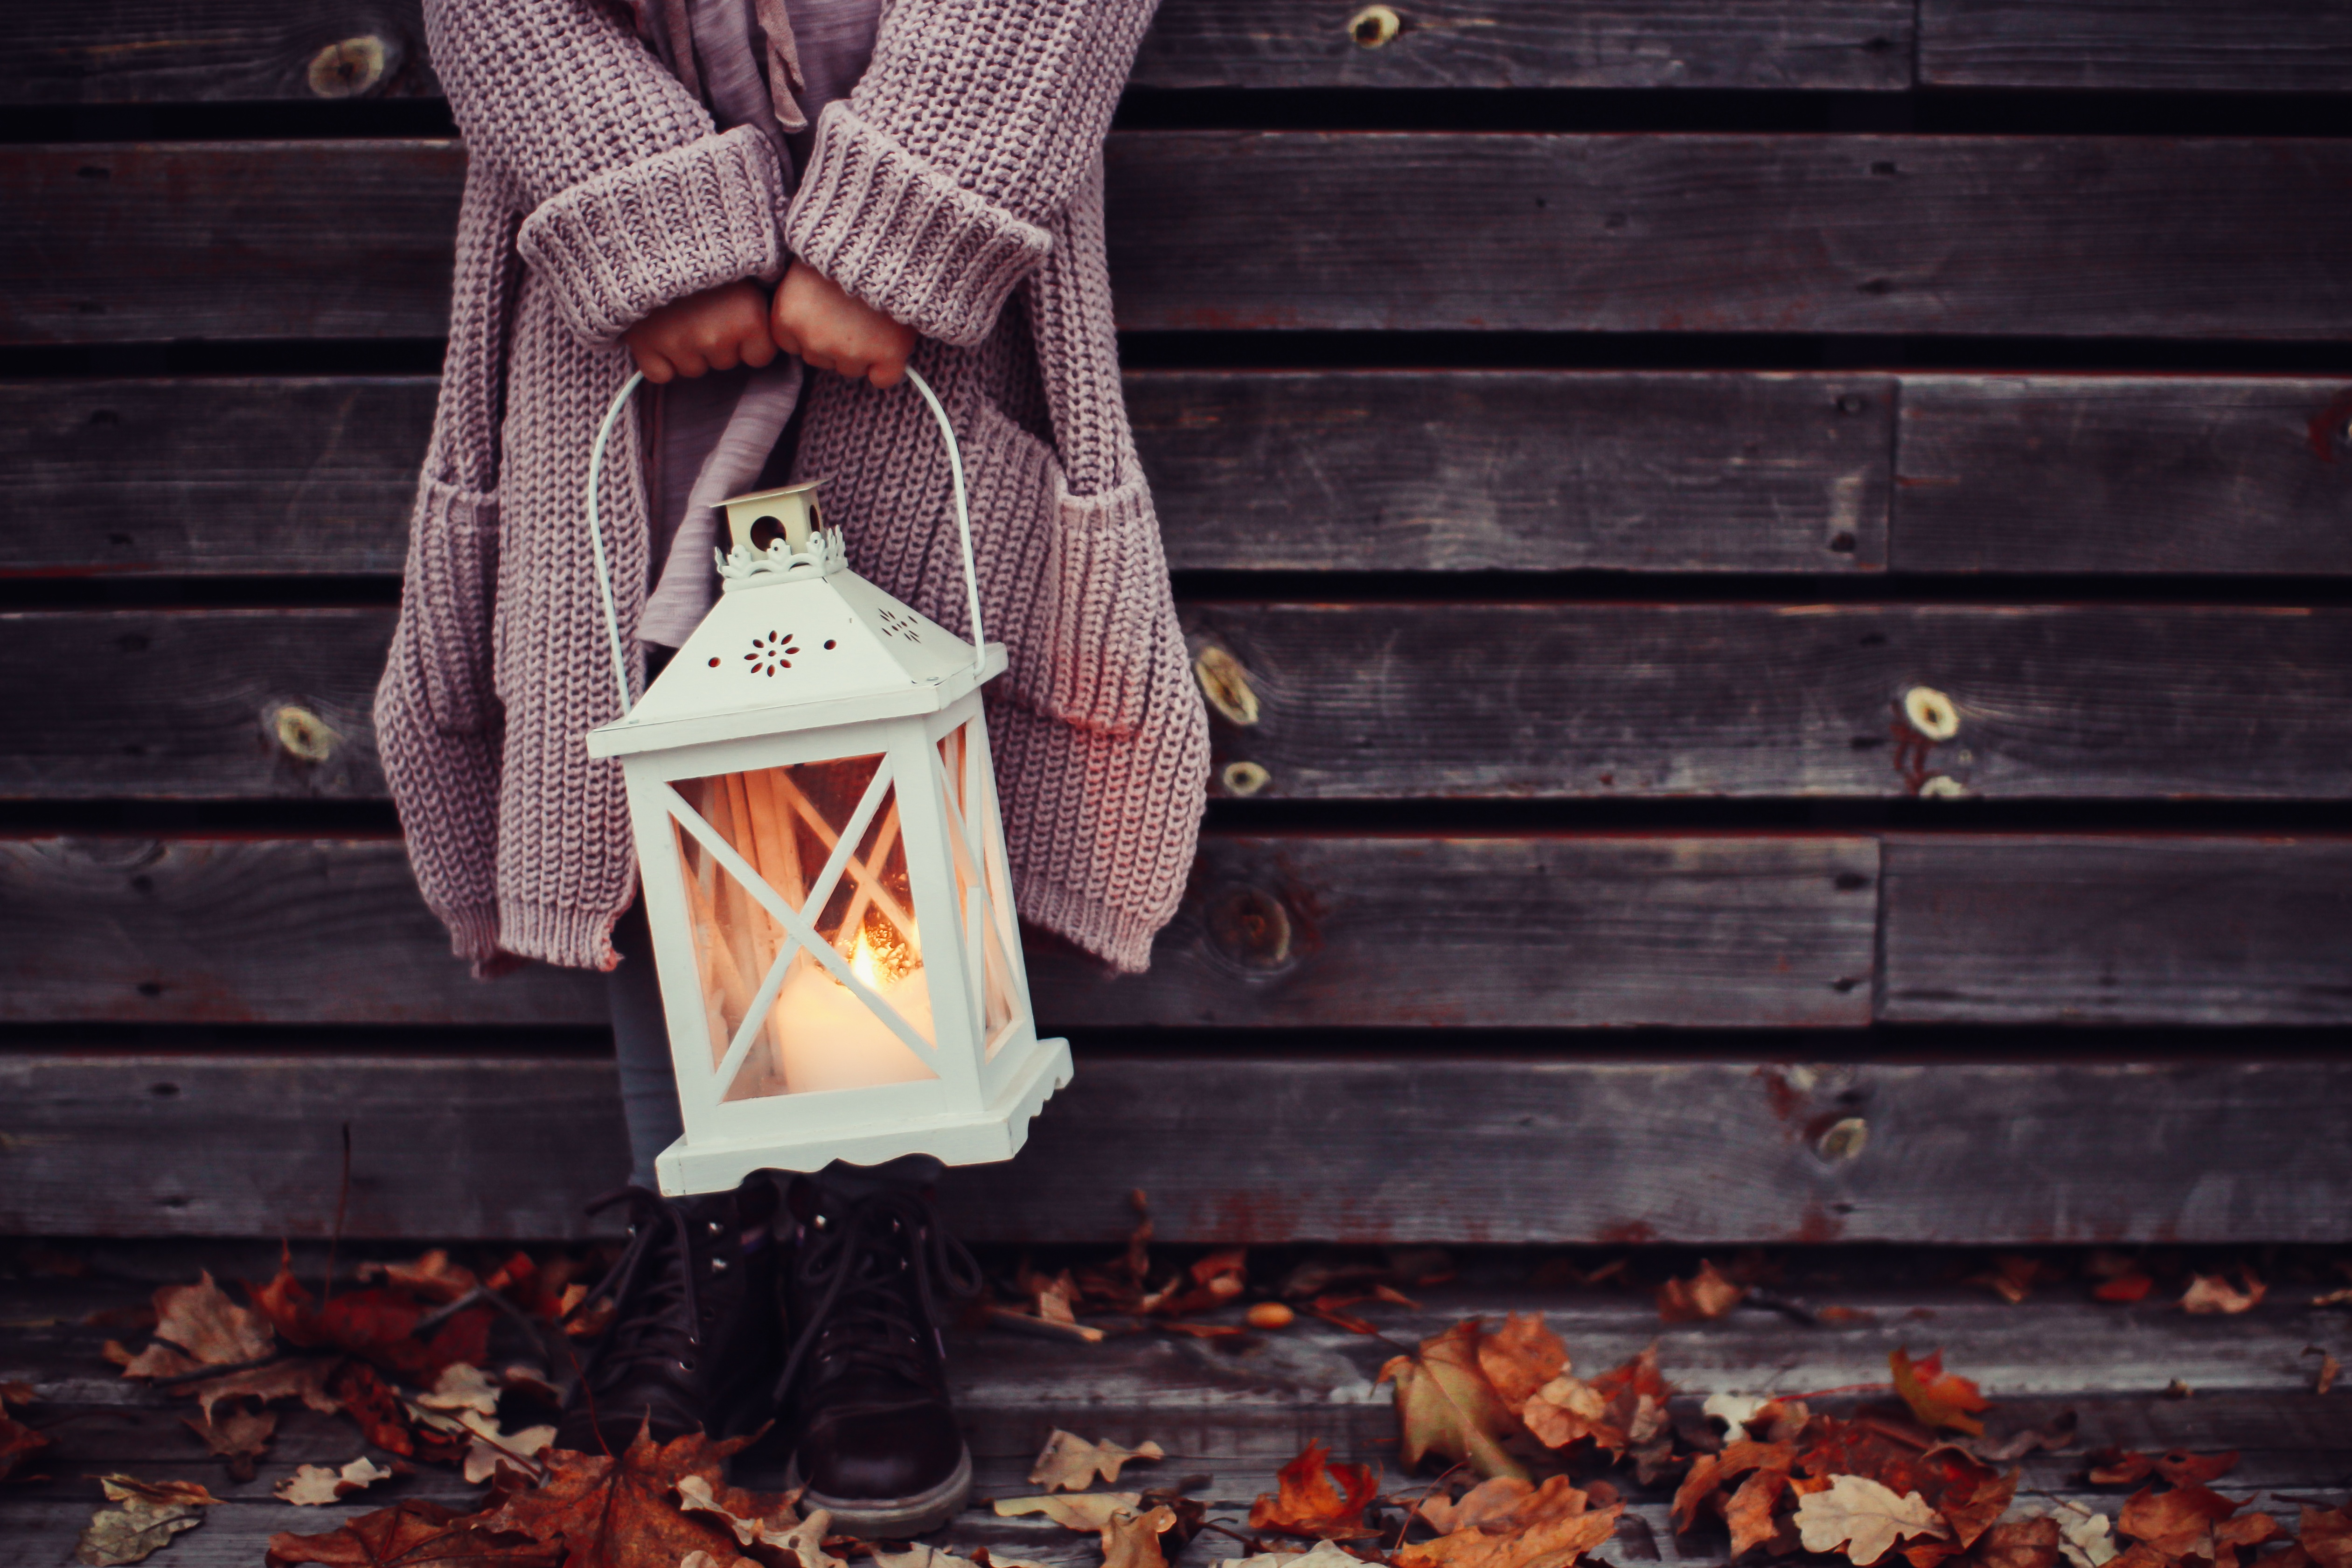
wood, lantern, autumn, candle, holding, knitwear, still life photography